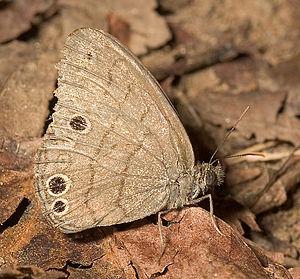
Hermeuptychia est un genre américain de lépidoptères de la famille des Nymphalidae et de la sous-famille des Satyrinae.